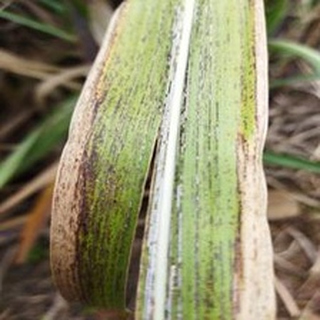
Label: sugarcane_rust